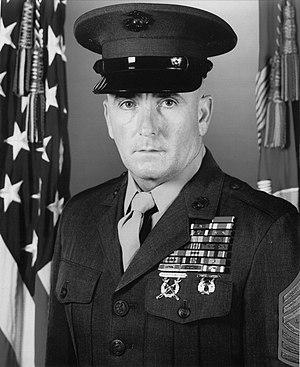
Le sergent-major du Marine Corps est un grade unique et une distinction du Corps des Marines des États-Unis.